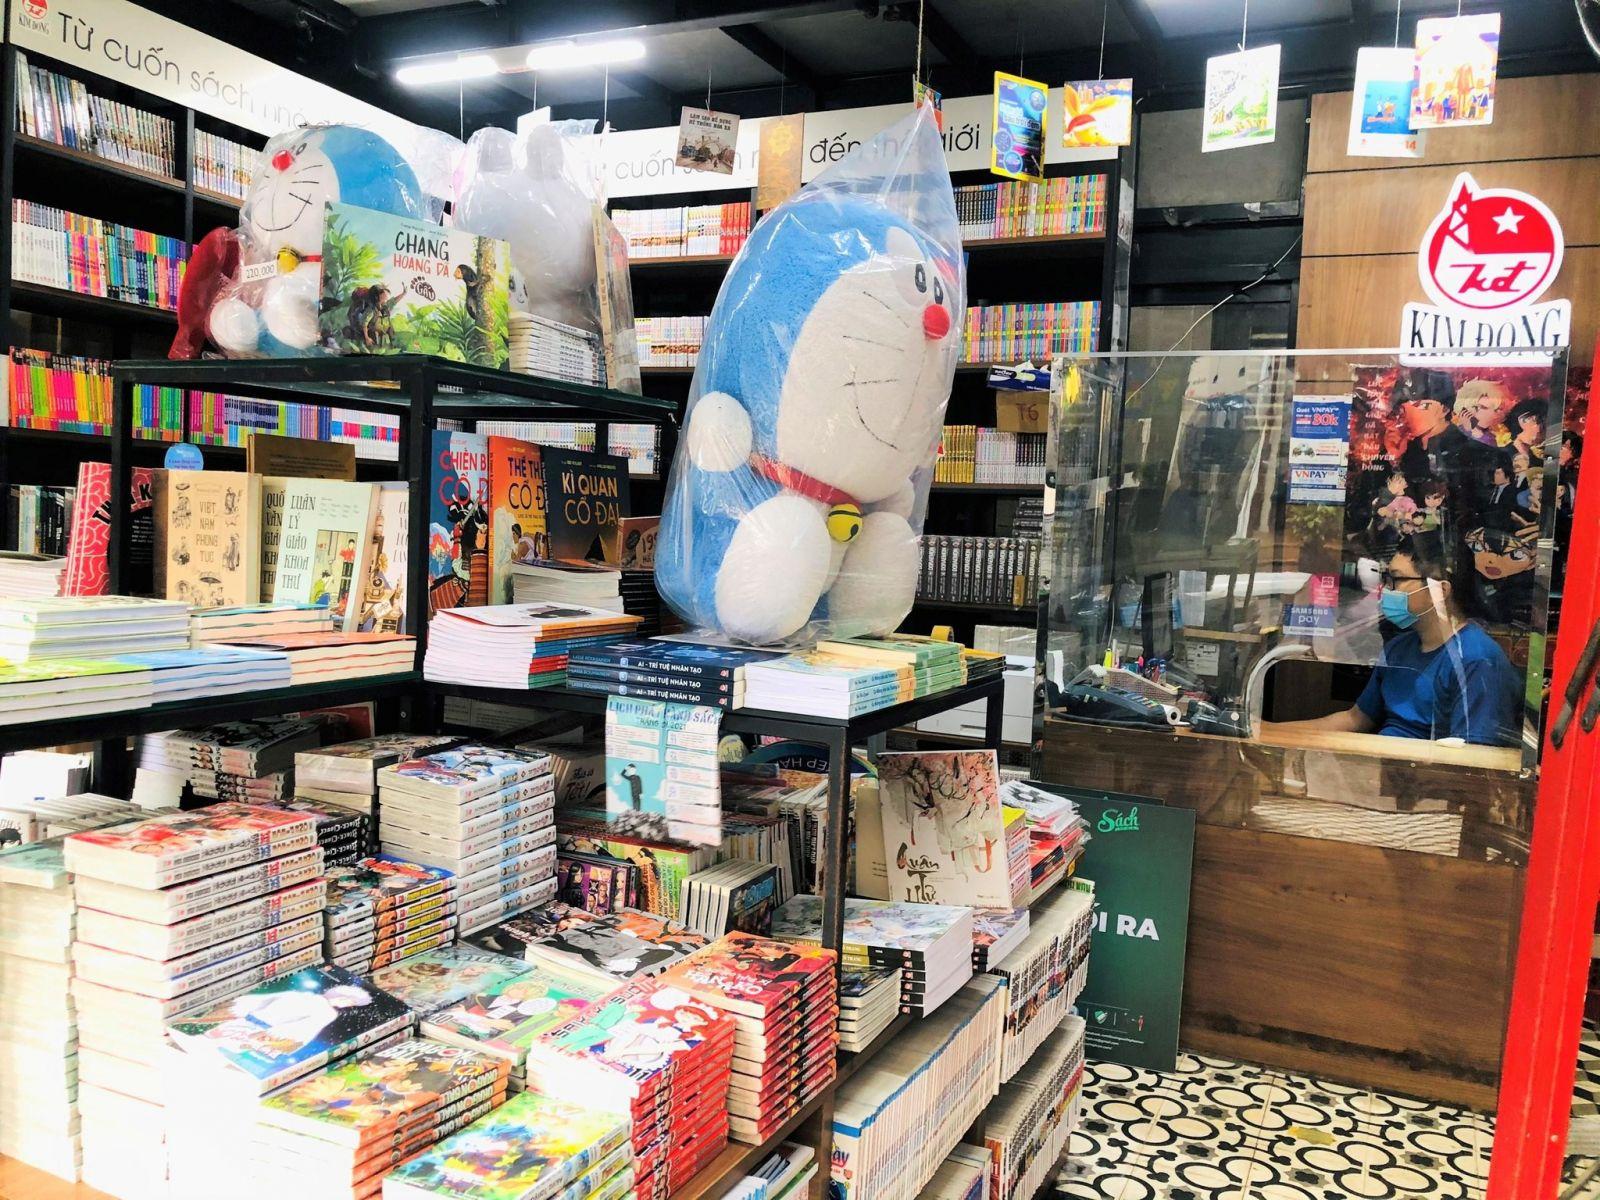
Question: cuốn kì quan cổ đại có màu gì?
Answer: có màu đen